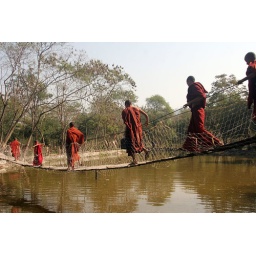
Teenage Burmese monks cross a wooden bridge in Mandalay, Myanmar (Burma).